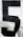
Number: 5